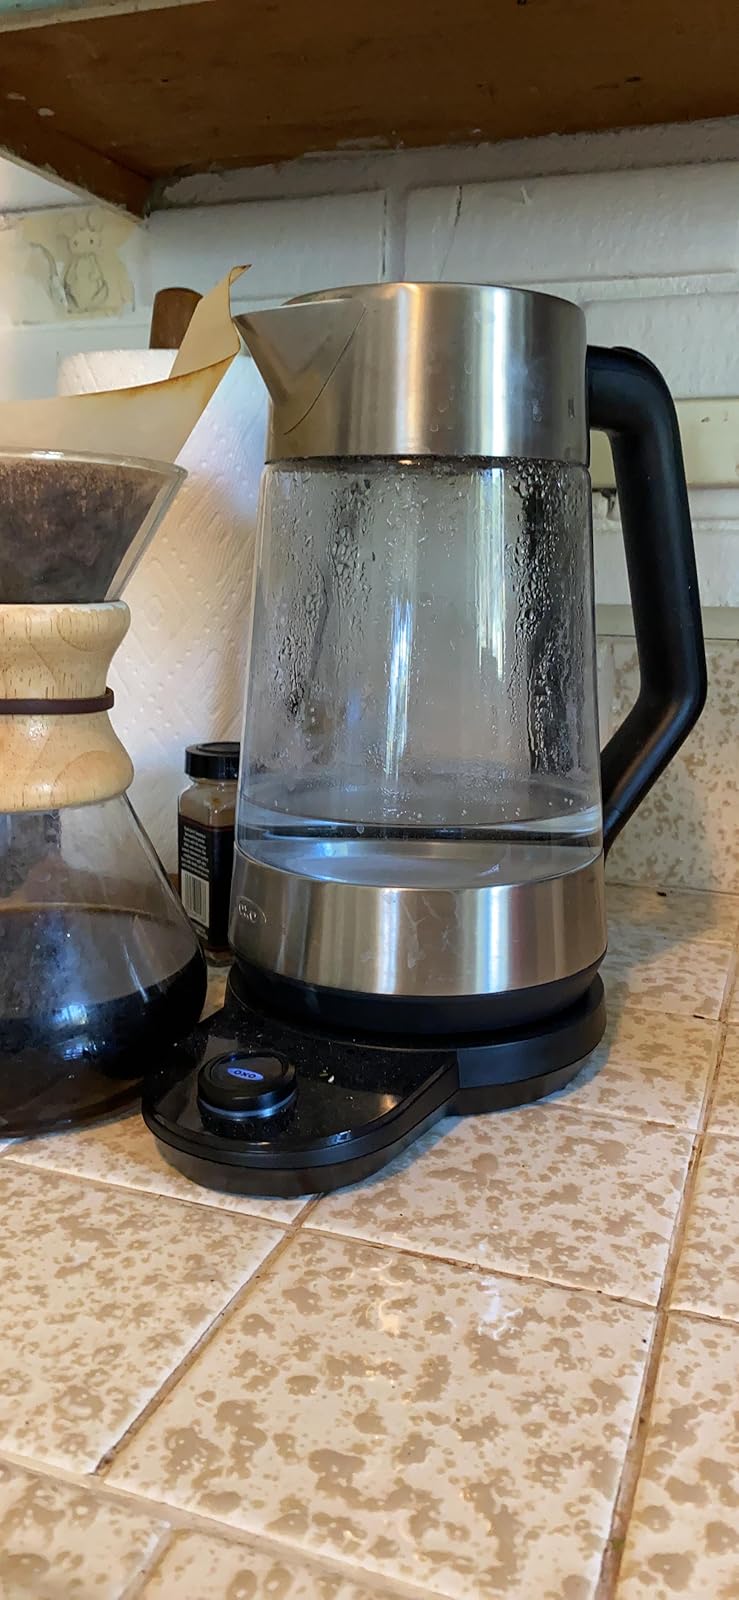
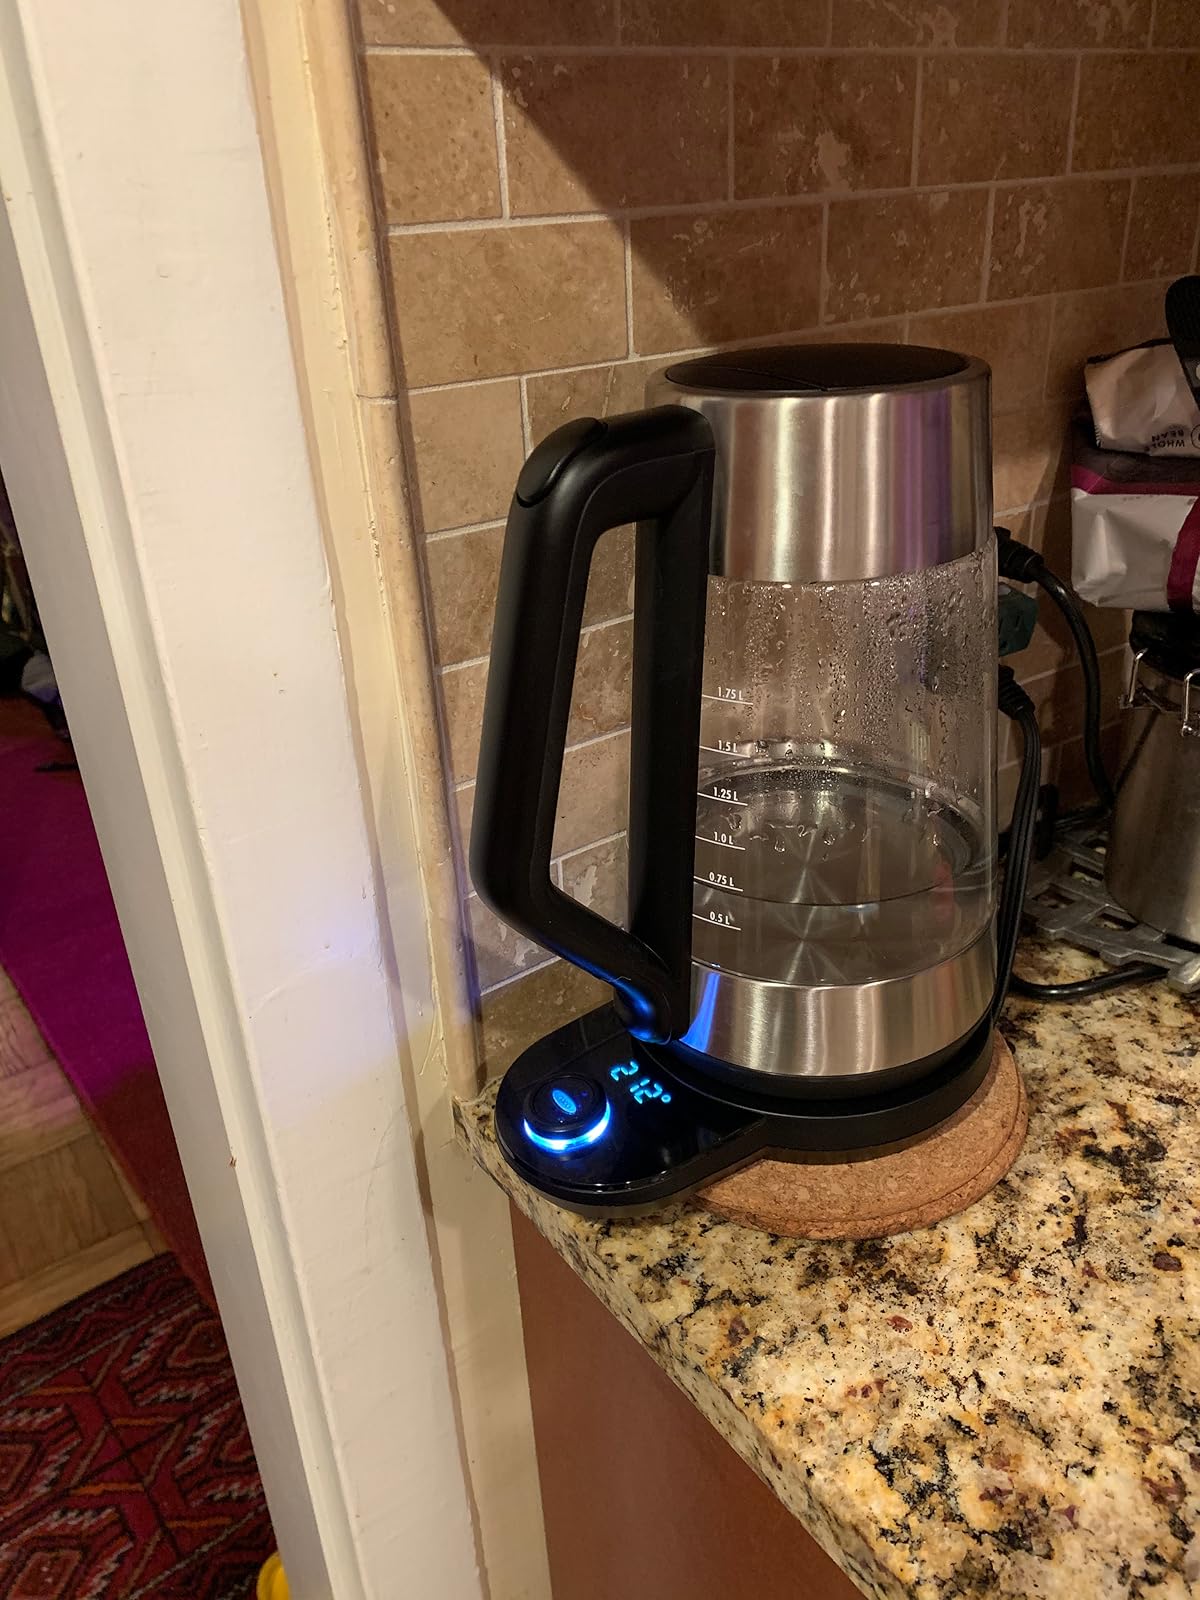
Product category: items_kettle
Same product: yes